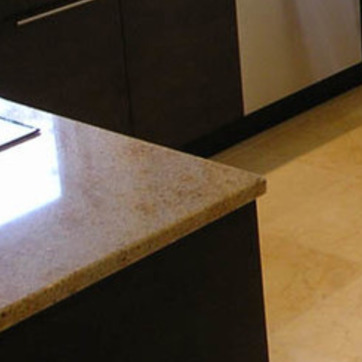
Material: polishedstone